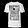
Label: T - shirt / top